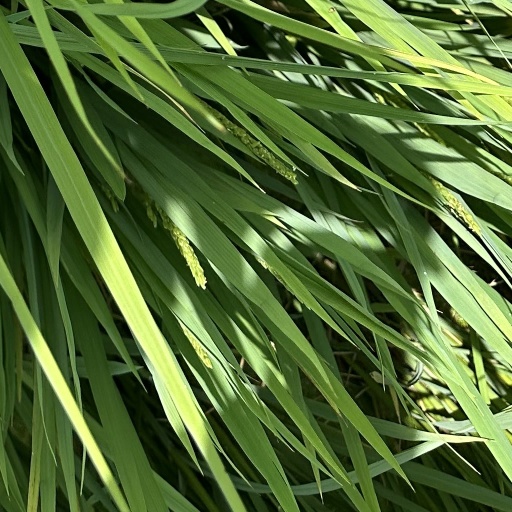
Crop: rice